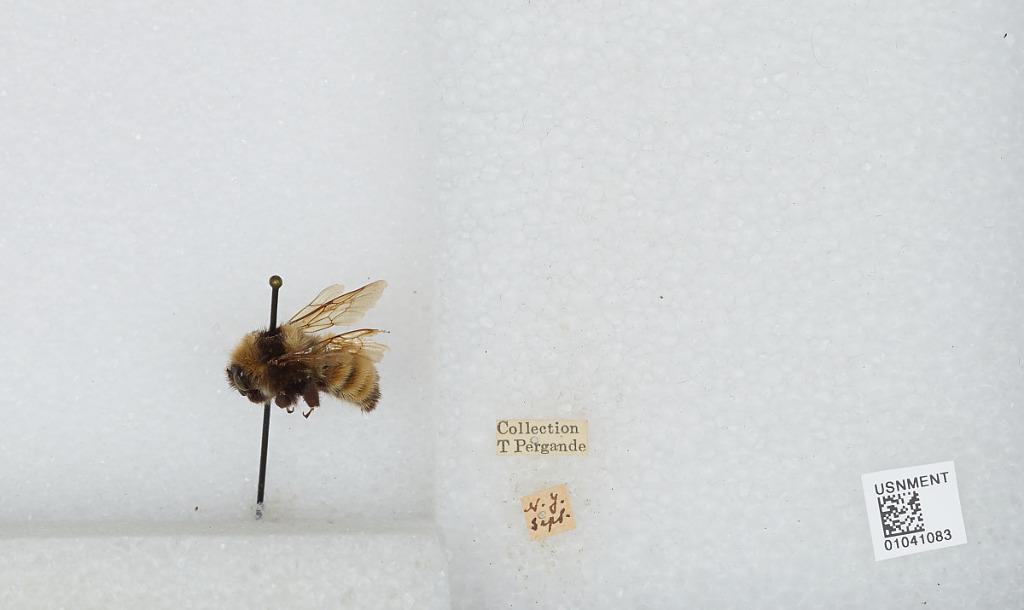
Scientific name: Bombus sp.
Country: United States
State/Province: New York